Vyasa

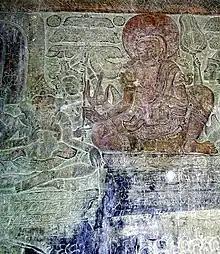
Vyasa narrating the "Mahabharata" to Ganesha, his scribe - Angkor Wat

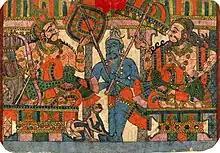
Painting depicting Vyasa and the king Janamejaya.

Vyāsa is regarded as the author of the Mahabharata, a major epic of Hindu literature. The first section of the Mahābhārata states that Gaṇesha wrote the text to Vyasa's dictation, but this is regarded by scholars as a later interpolation to the epic and this part of the story is also excluded in the "Critical Edition" of the Mahābhārata.